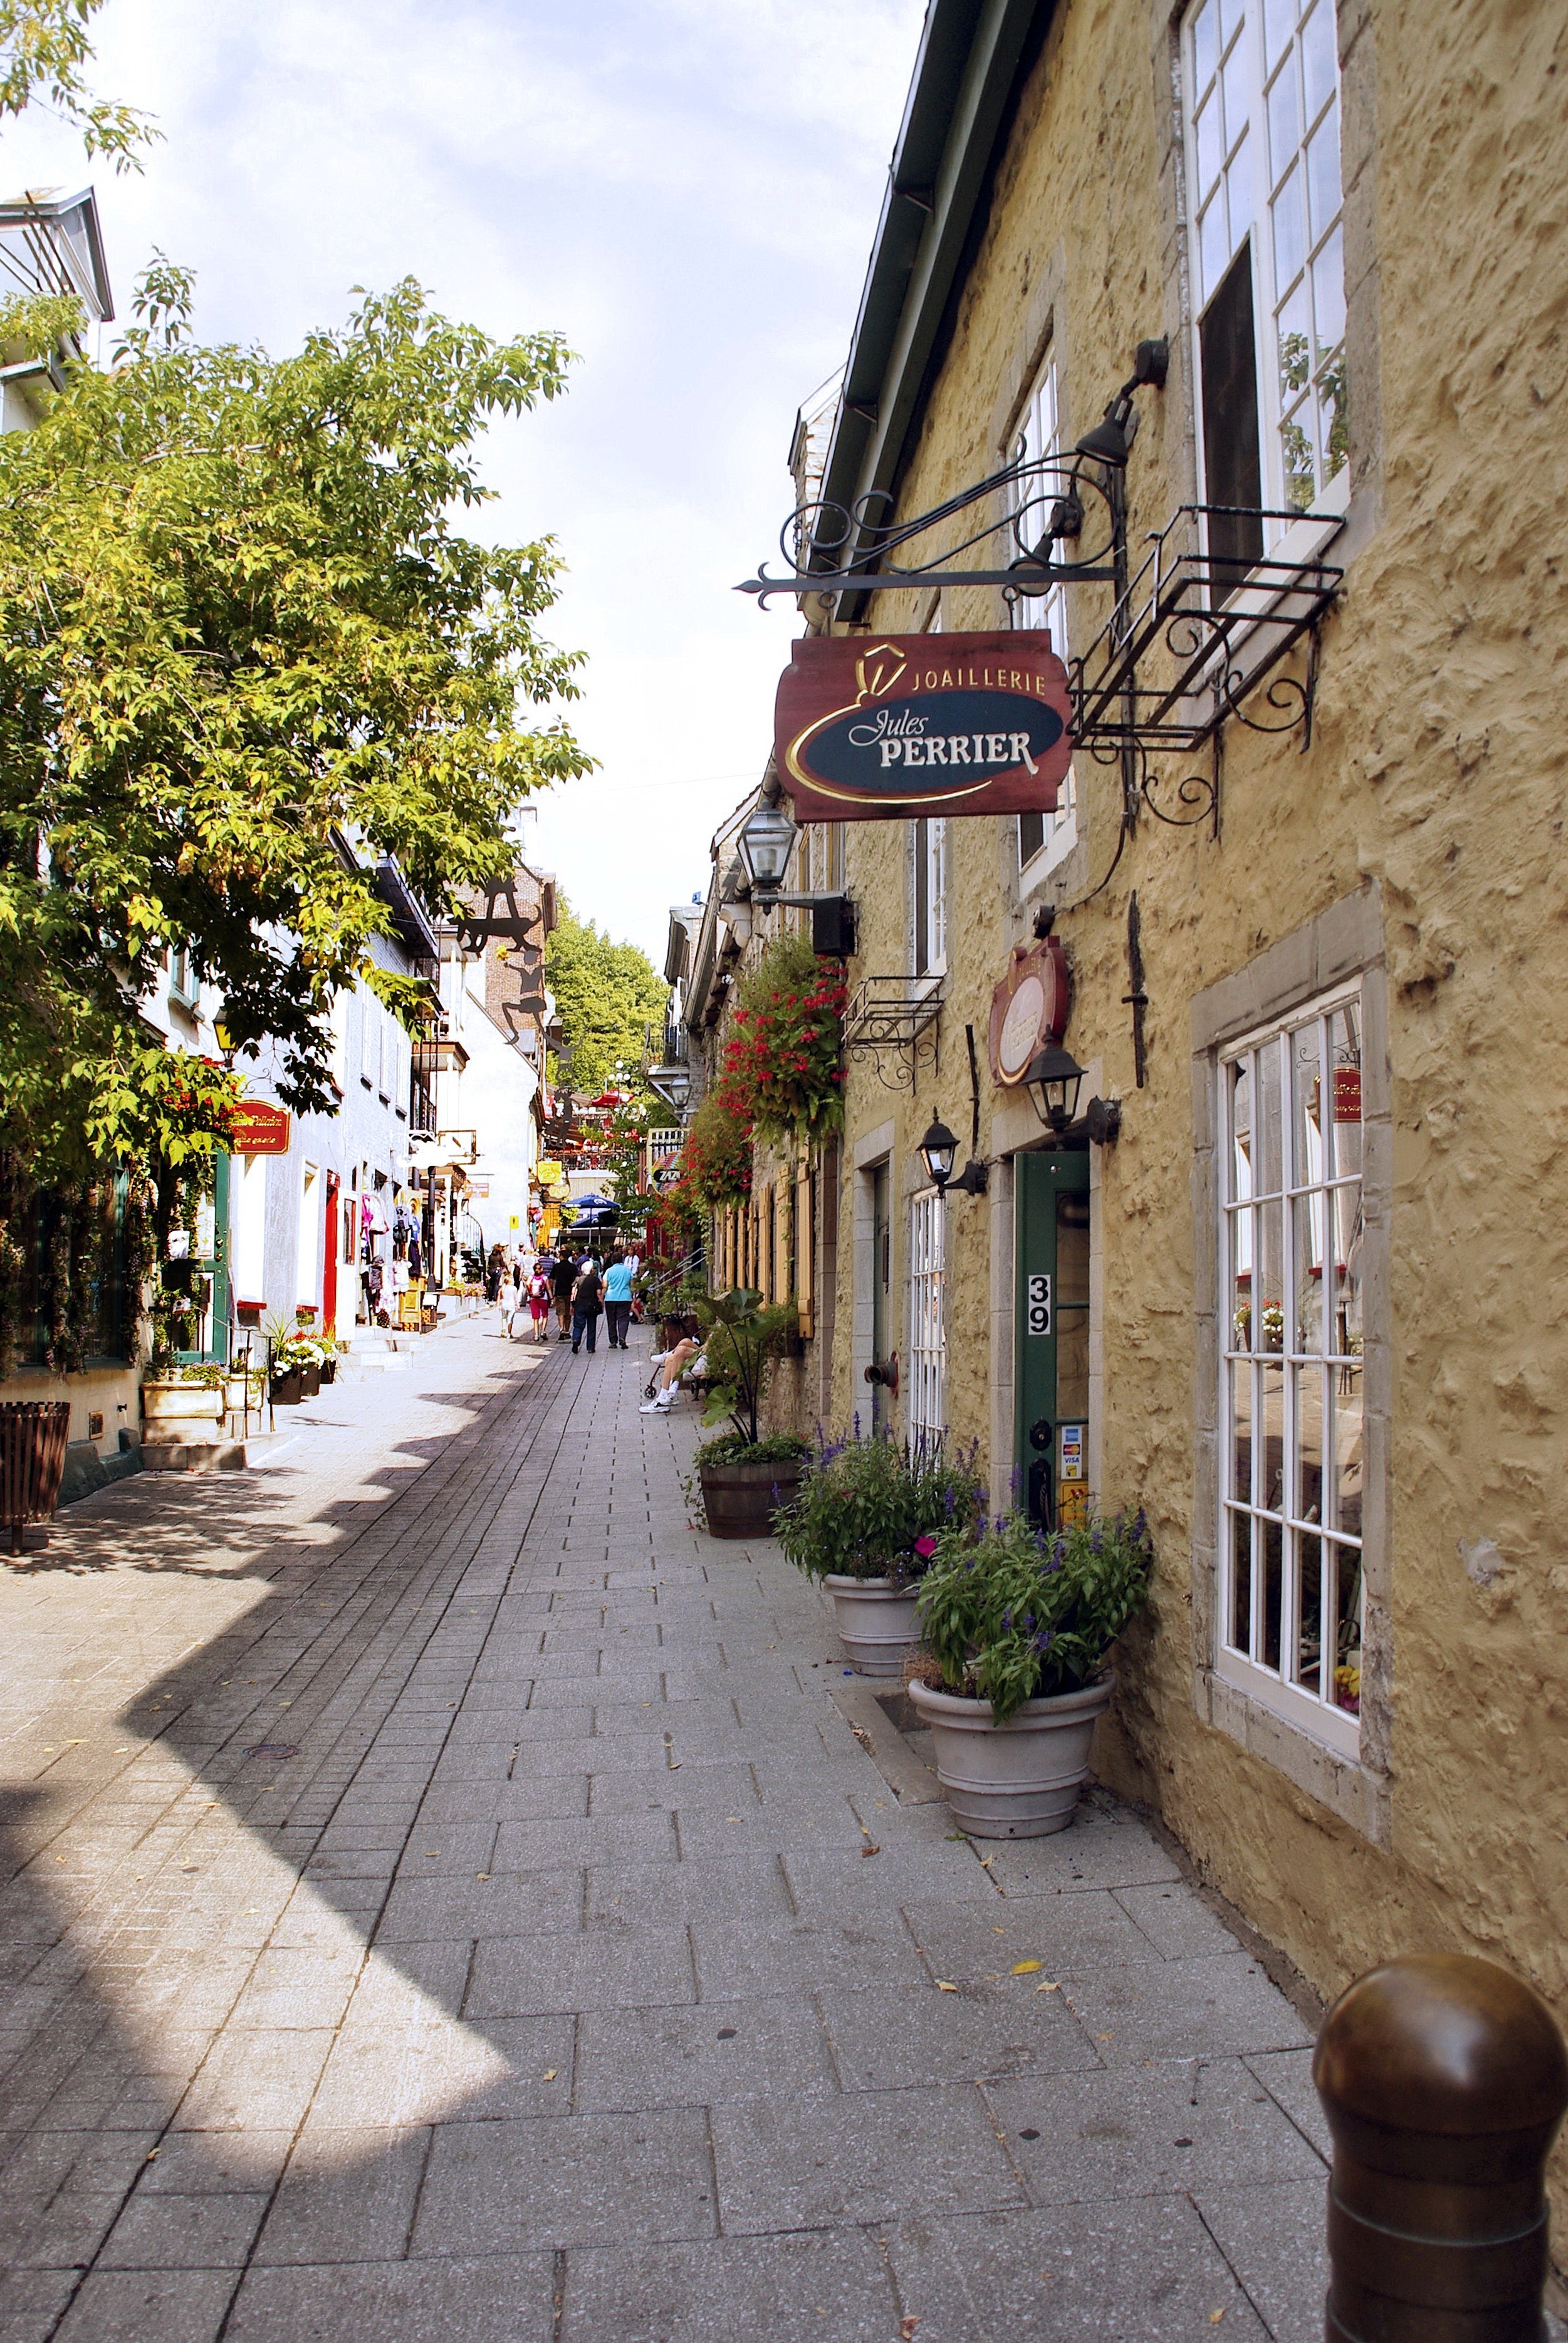
road, street, sidewalk, town, alley, city, walkway, village, shop, lane, canada, infrastructure, signs, history, quebec, neighbourhood, road surface, stone houses, residential area, lower town, human settlement